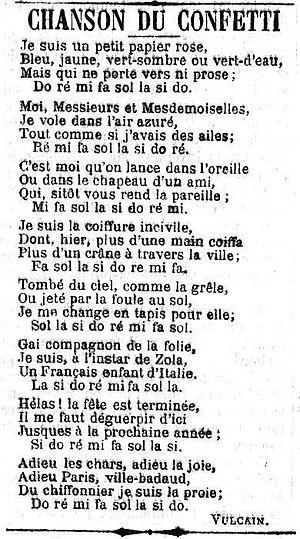
Un poème sur le confetti publié le lendemain de la Mi-Carême dans le journal La Croix.
Les confettis sont des projectiles inoffensifs et festifs qu'on lance au moment de certaines fêtes et tout particulièrement durant le carnaval.
Le Carnaval de Paris est une fête populaire parisienne succédant à la Fête des Fous, laquelle prospérait depuis au moins le XIᵉ siècle jusqu'au XVᵉ siècle.